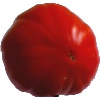
Label: Tomato 3